James Park House

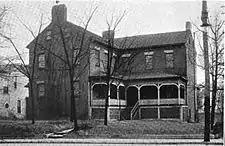
The James Park House, as it appeared circa 1918

After Park's death in 1912, his house was sold and converted into office space. The house was used as a Red Cross workshop during World War I, and served as a medical clinic in the years following the war. In 1945, the Knoxville Academy of Medicine, headed by prominent physician Herbert Acuff (who was also instrumental in constructing the nearby Medical Arts Building), purchased and renovated the house. The Academy used the house for several decades before relocating to West Knoxville.